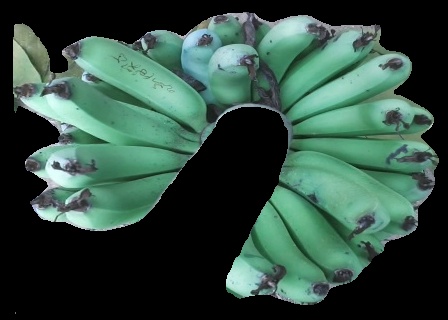
Variety: pachbale
Grade: grade3